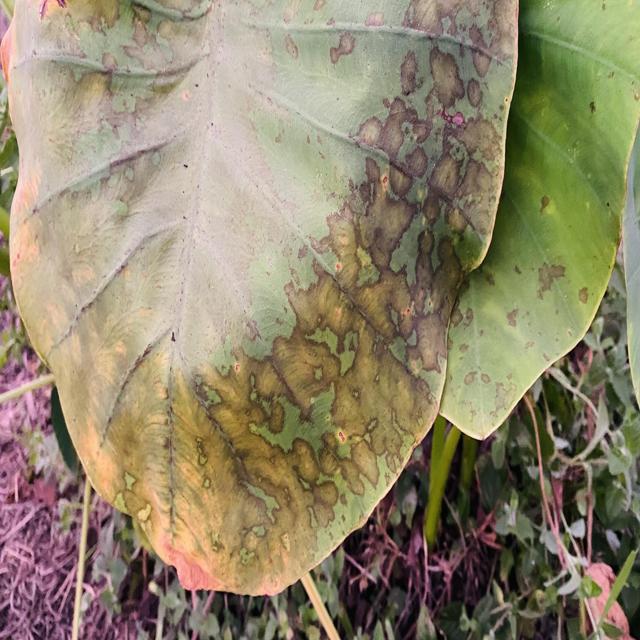
Label: Late_Blight